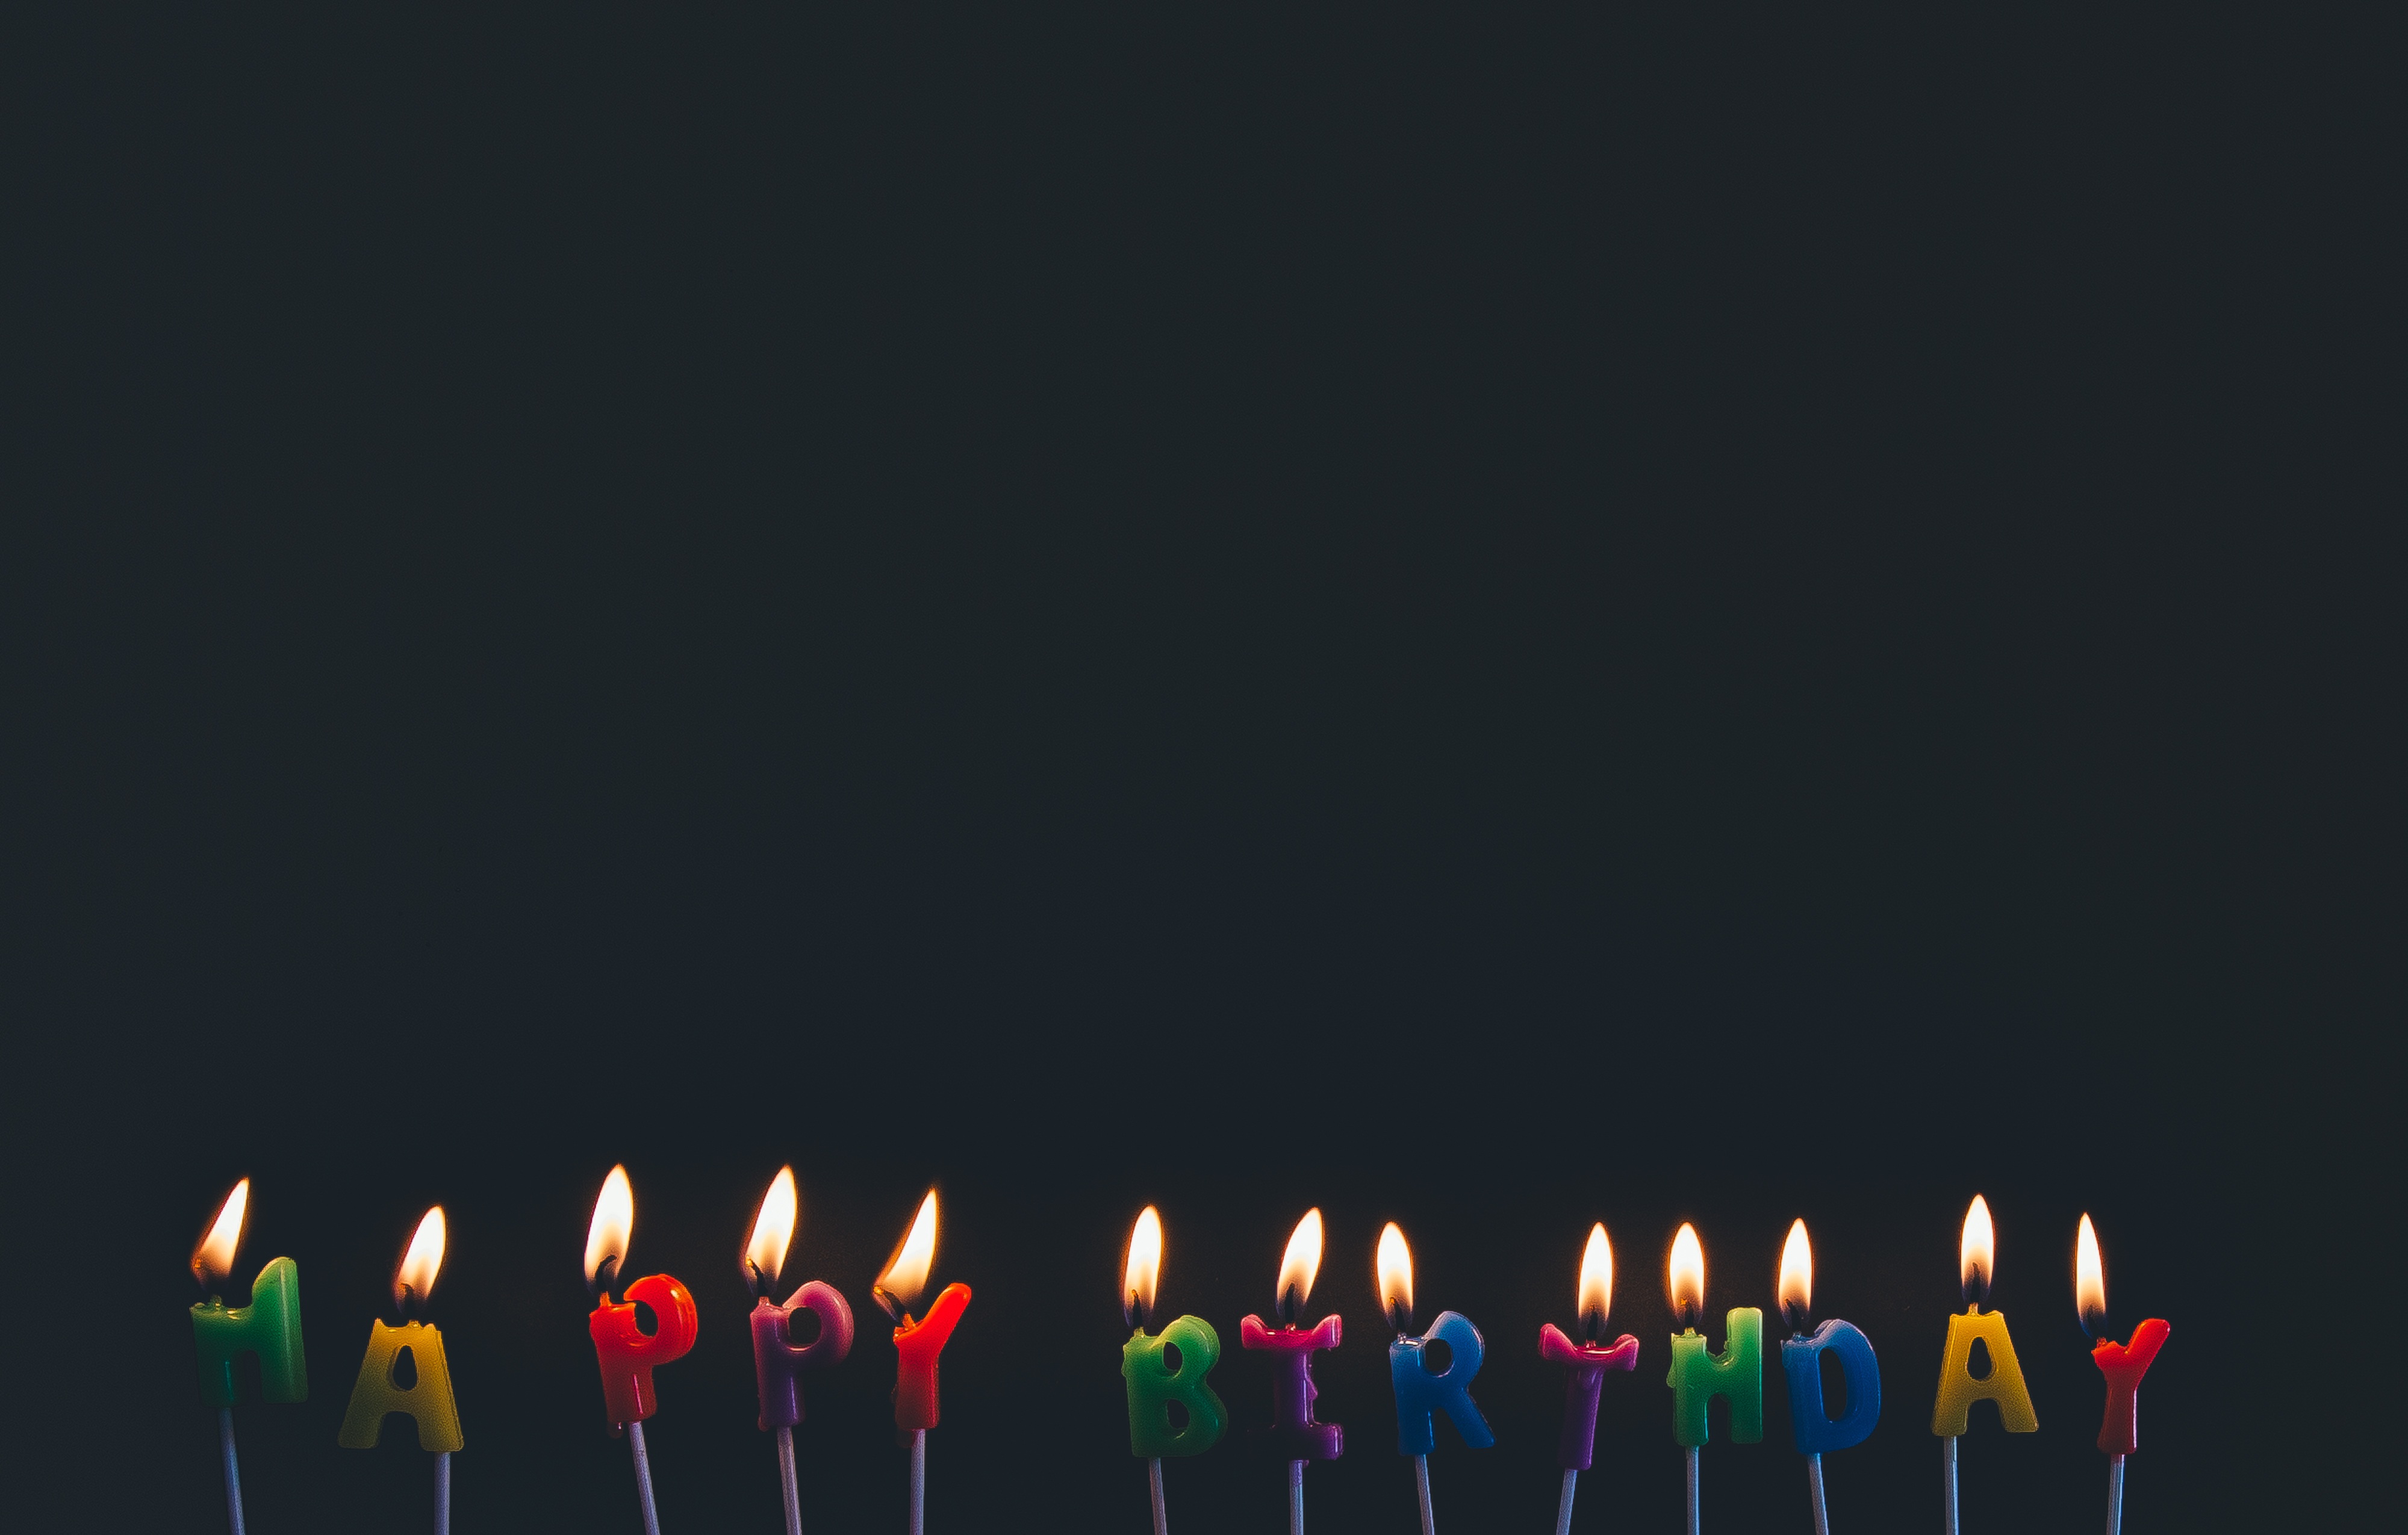
birthday, Candlelights, candles, celebration, colorful, colourful, flame